Superman (1997 film)

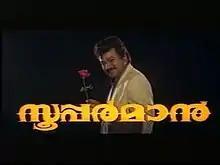
Movie screenshot

Superman is a 1997 Indian Malayalam-language action heist film written and directed by Rafi Mecartin, starring Jayaram and Shobana. It was produced and distributed by Siddique, Lal, and Azeez under the banner of Kavyachandrika.